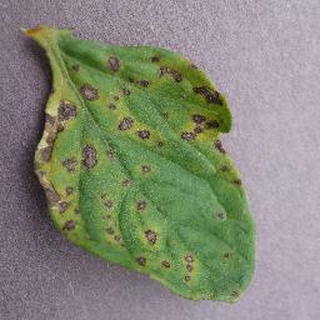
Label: tomato_septoria_leaf_spot